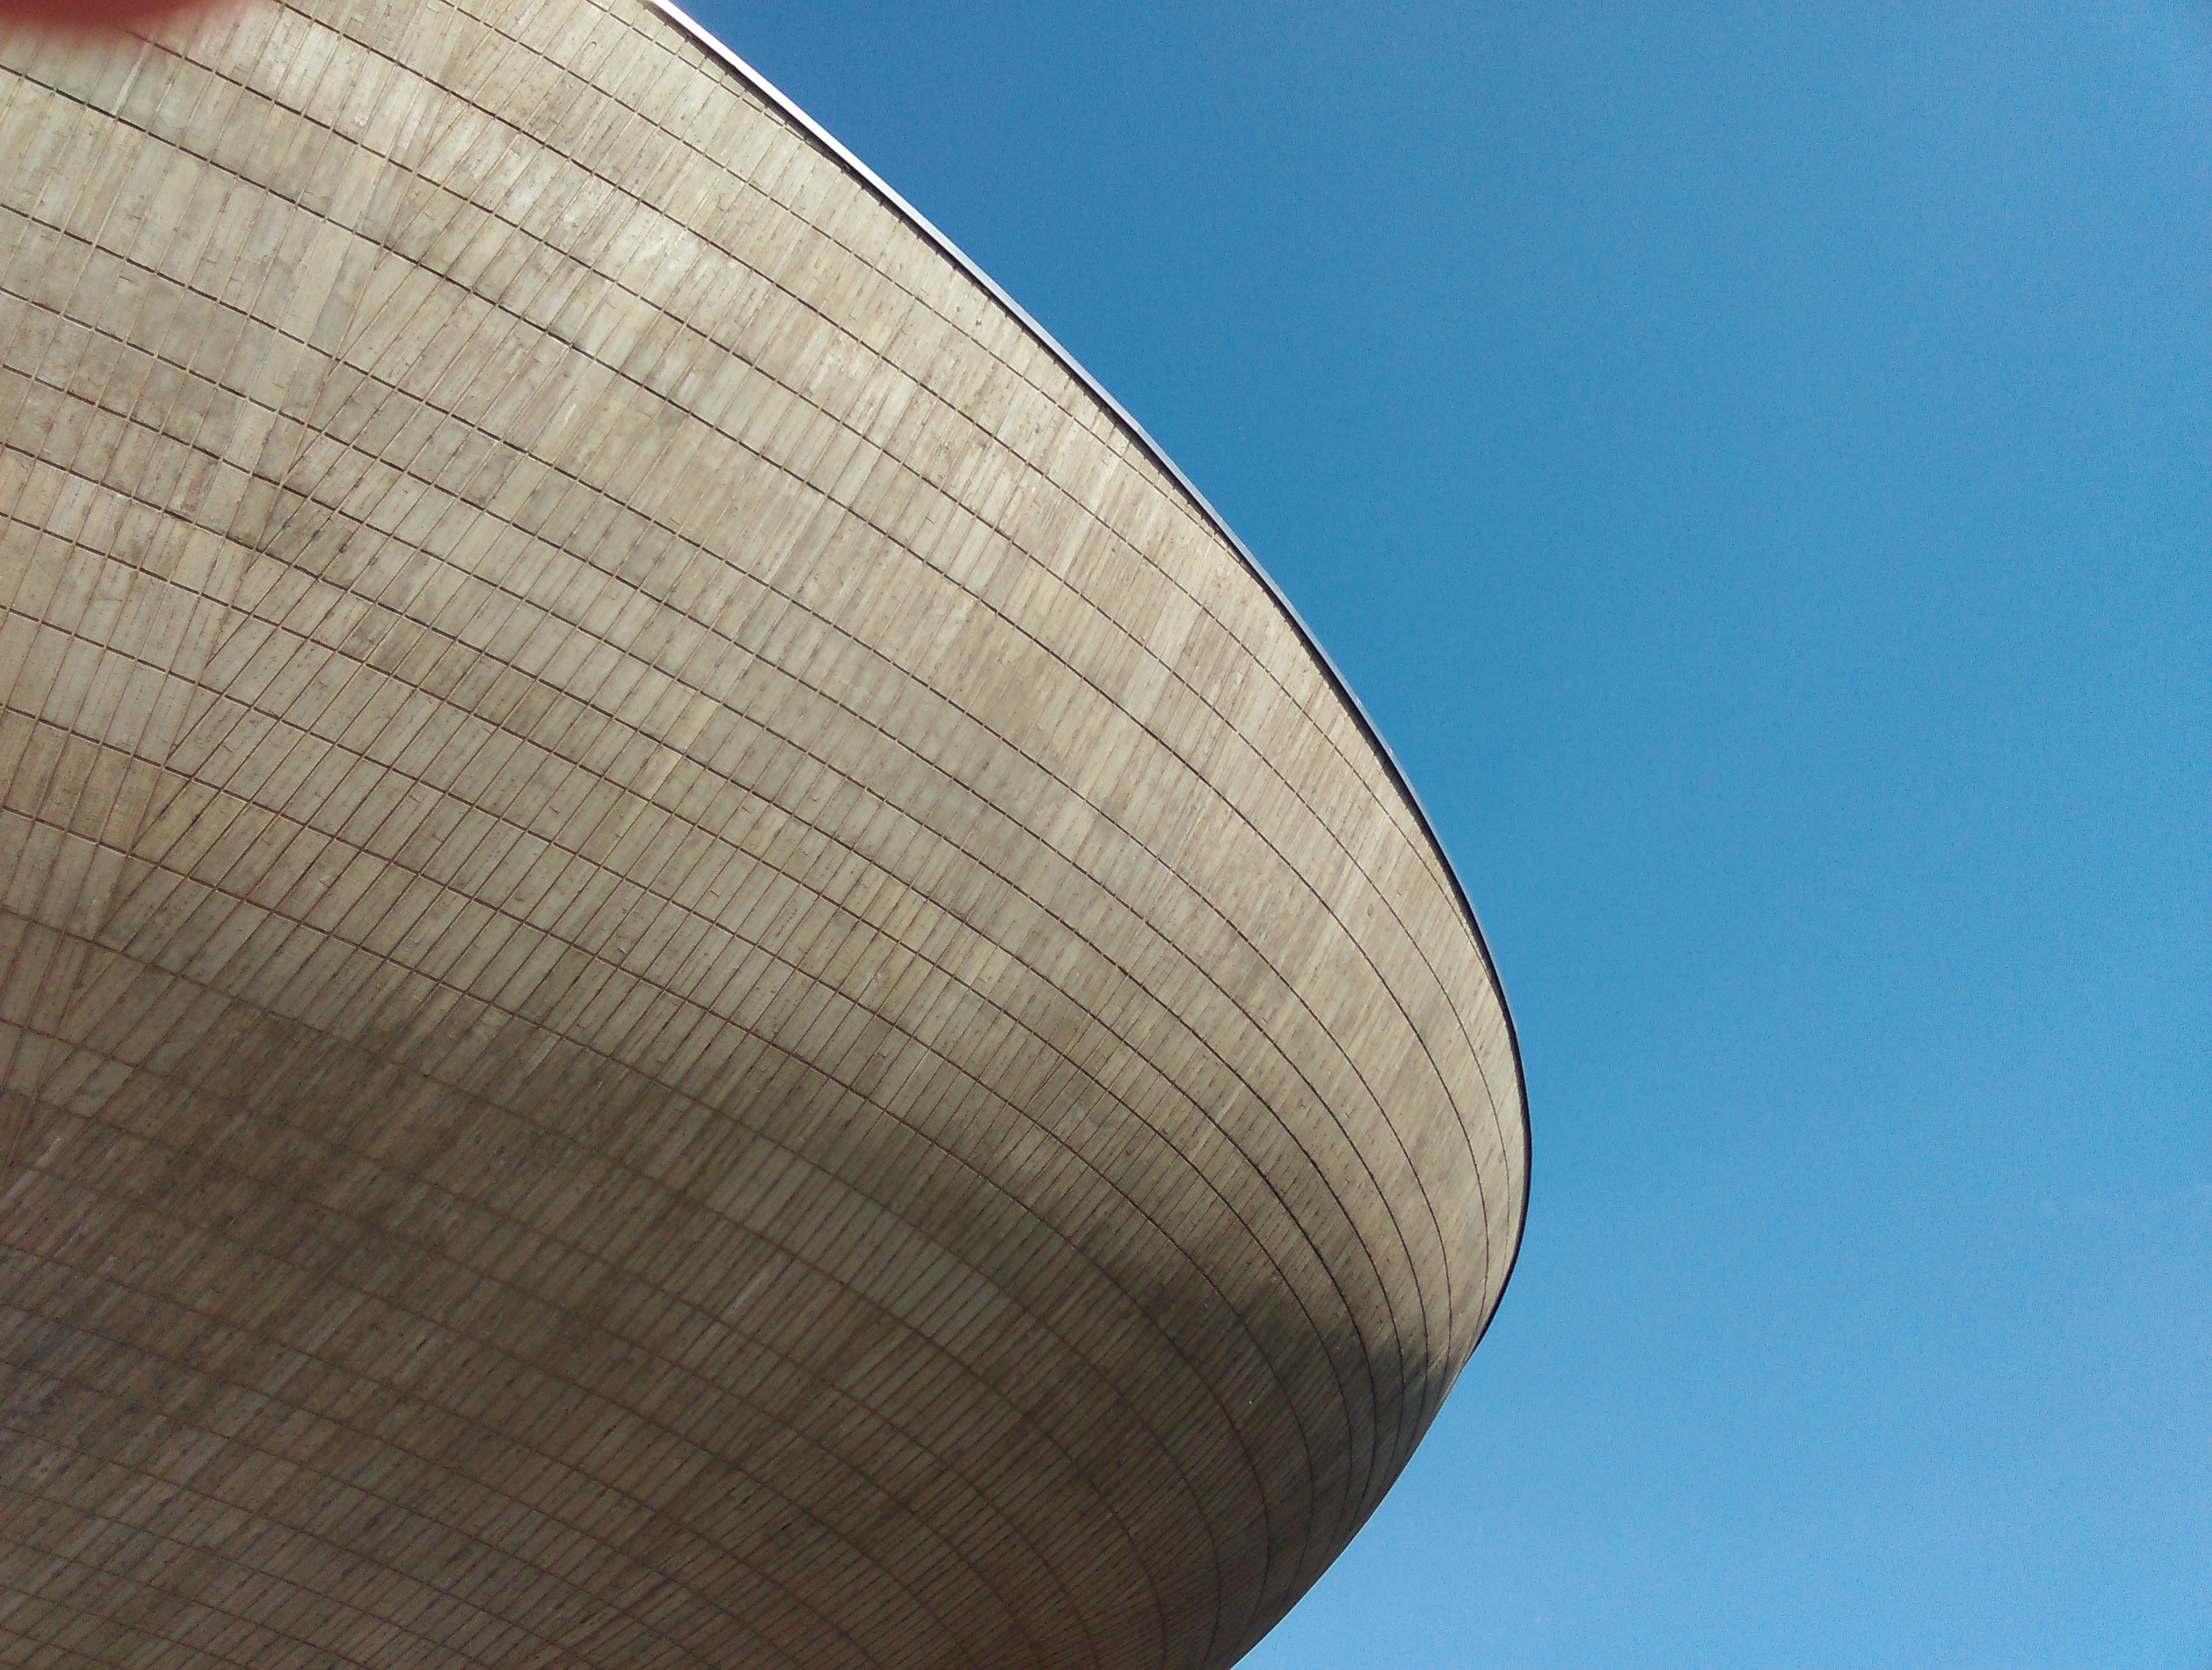
structure, sky, wood, blue, circle, shape, man made object, atmosphere of earth